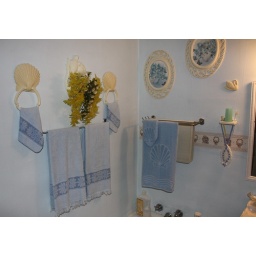
My mom was always meticulous about arranging towels in her bathroom